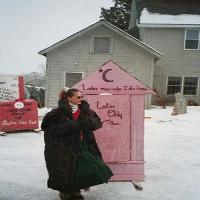
Weather: cloudy or overcast